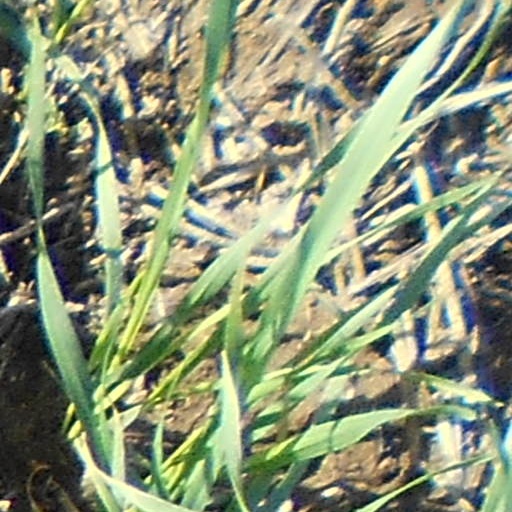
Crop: wheat